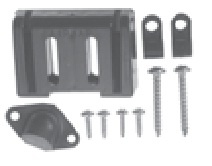
Airmar 20-154 TM Hardware For P23 And P32 TM Ducers
Airmar 20-154 TM Hardware For P23 And P32 TM Ducers Replacement bracket for P23 and P32 housing styles only.
Brand: Airmar
Category: Vehicles & Parts > Vehicle Parts & Accessories > Watercraft Parts & Accessories > Docking & Anchoring > Anchors